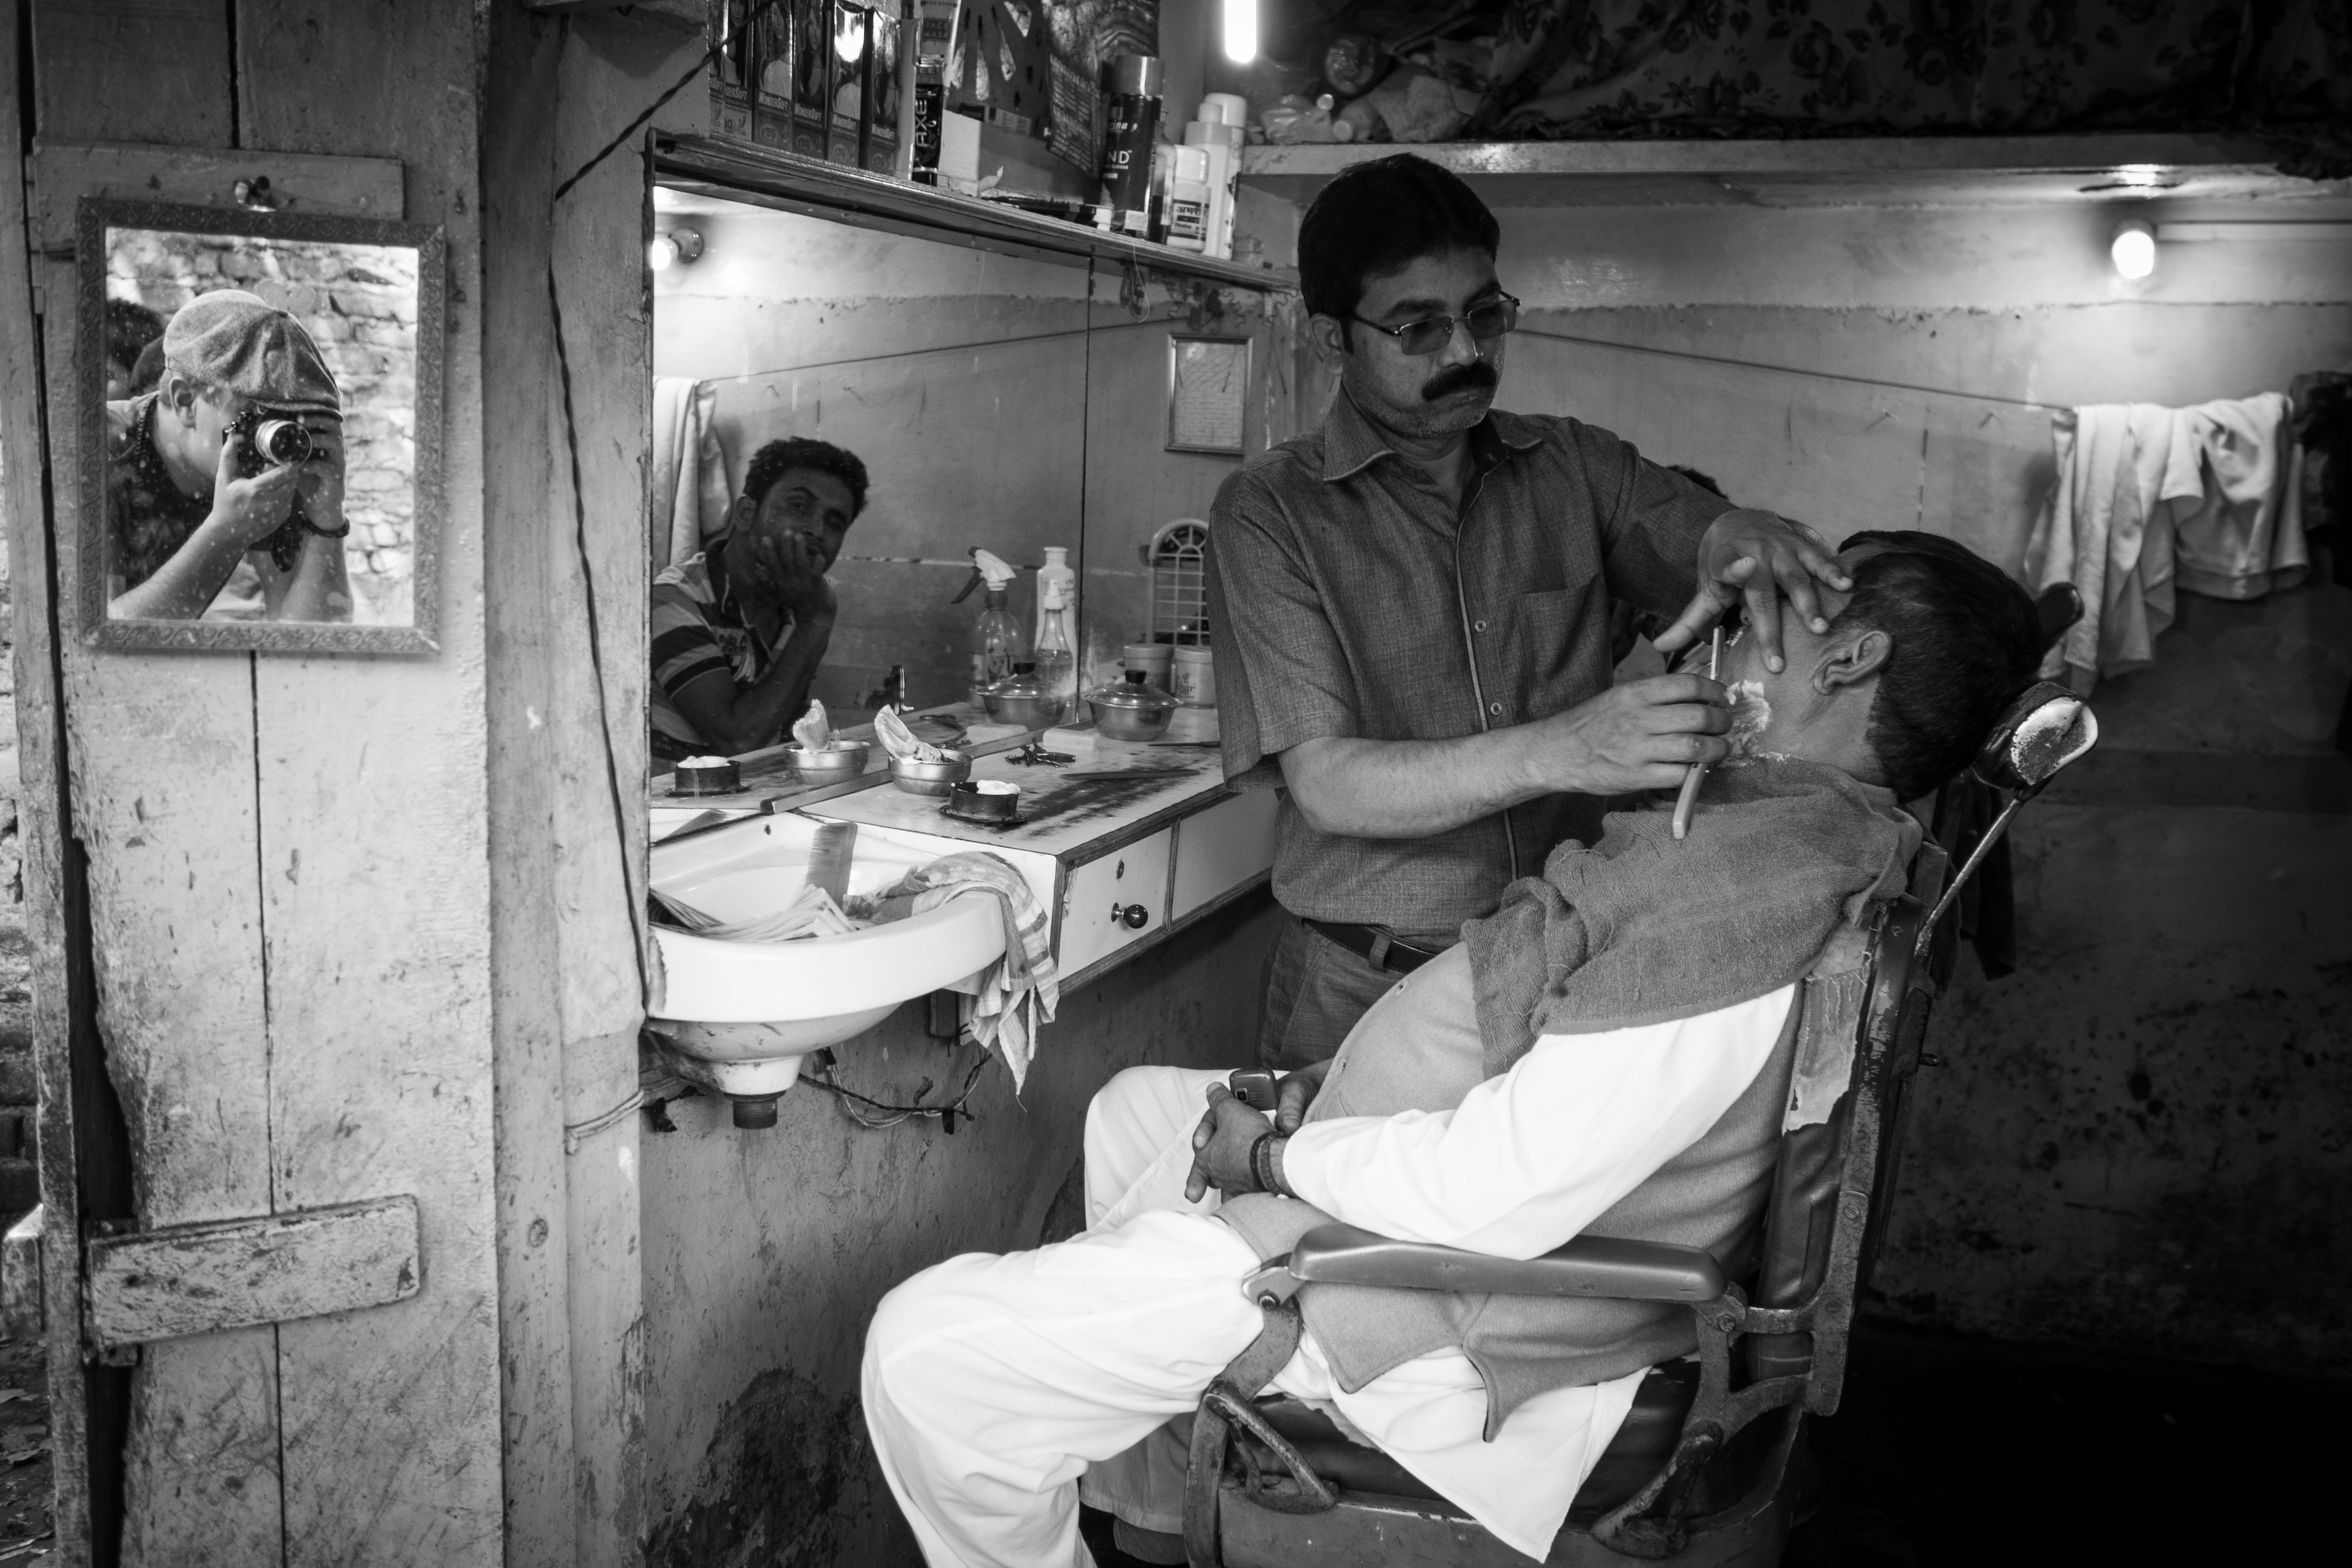
person, black and white, white, street, photography, black, monochrome, streetphotography, flickr, thomas, olympus, photograph, snapshot, omd, image, fuji, leica, monochrom, leuthard, hcb, thomasleuthard, monochrome photography, film noir